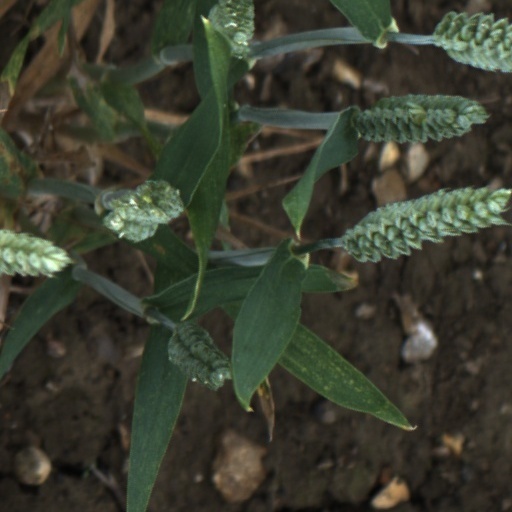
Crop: wheat